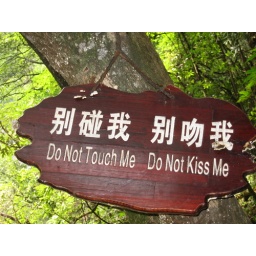
I found this sign hanging on a tree in wulingyuan